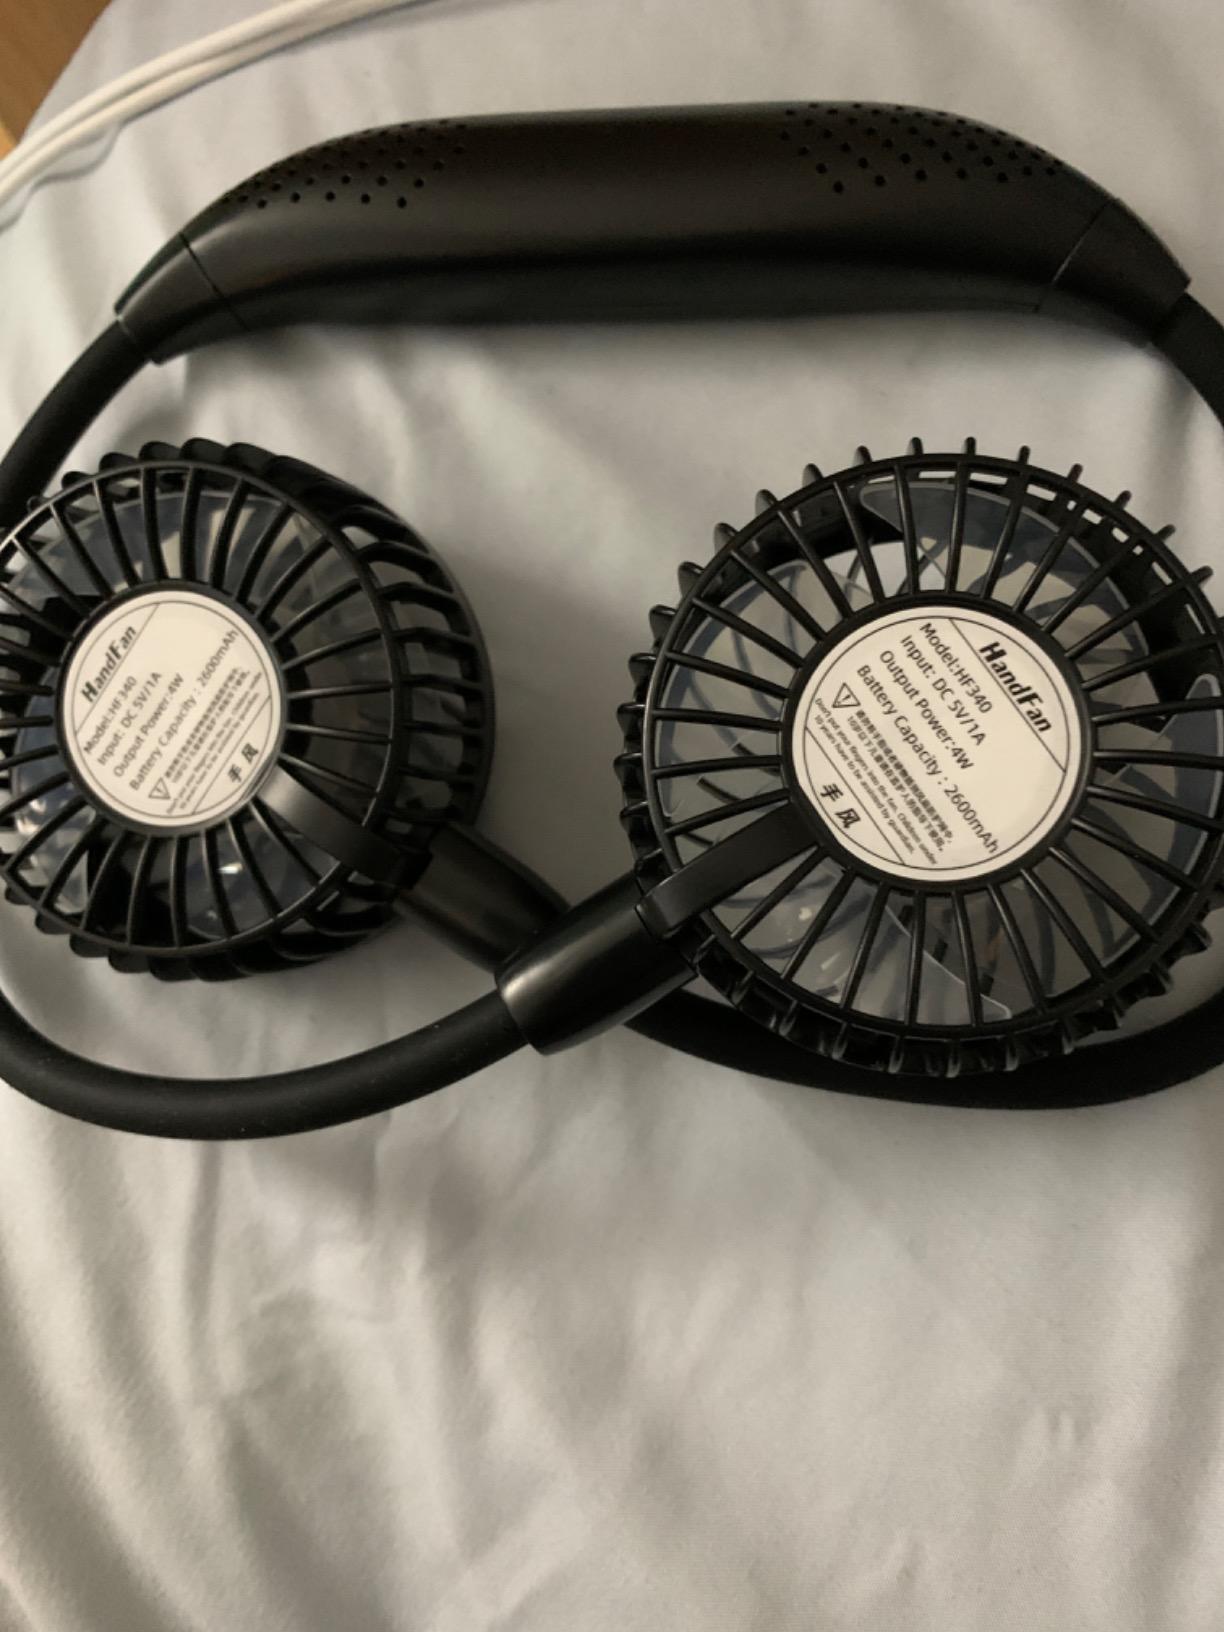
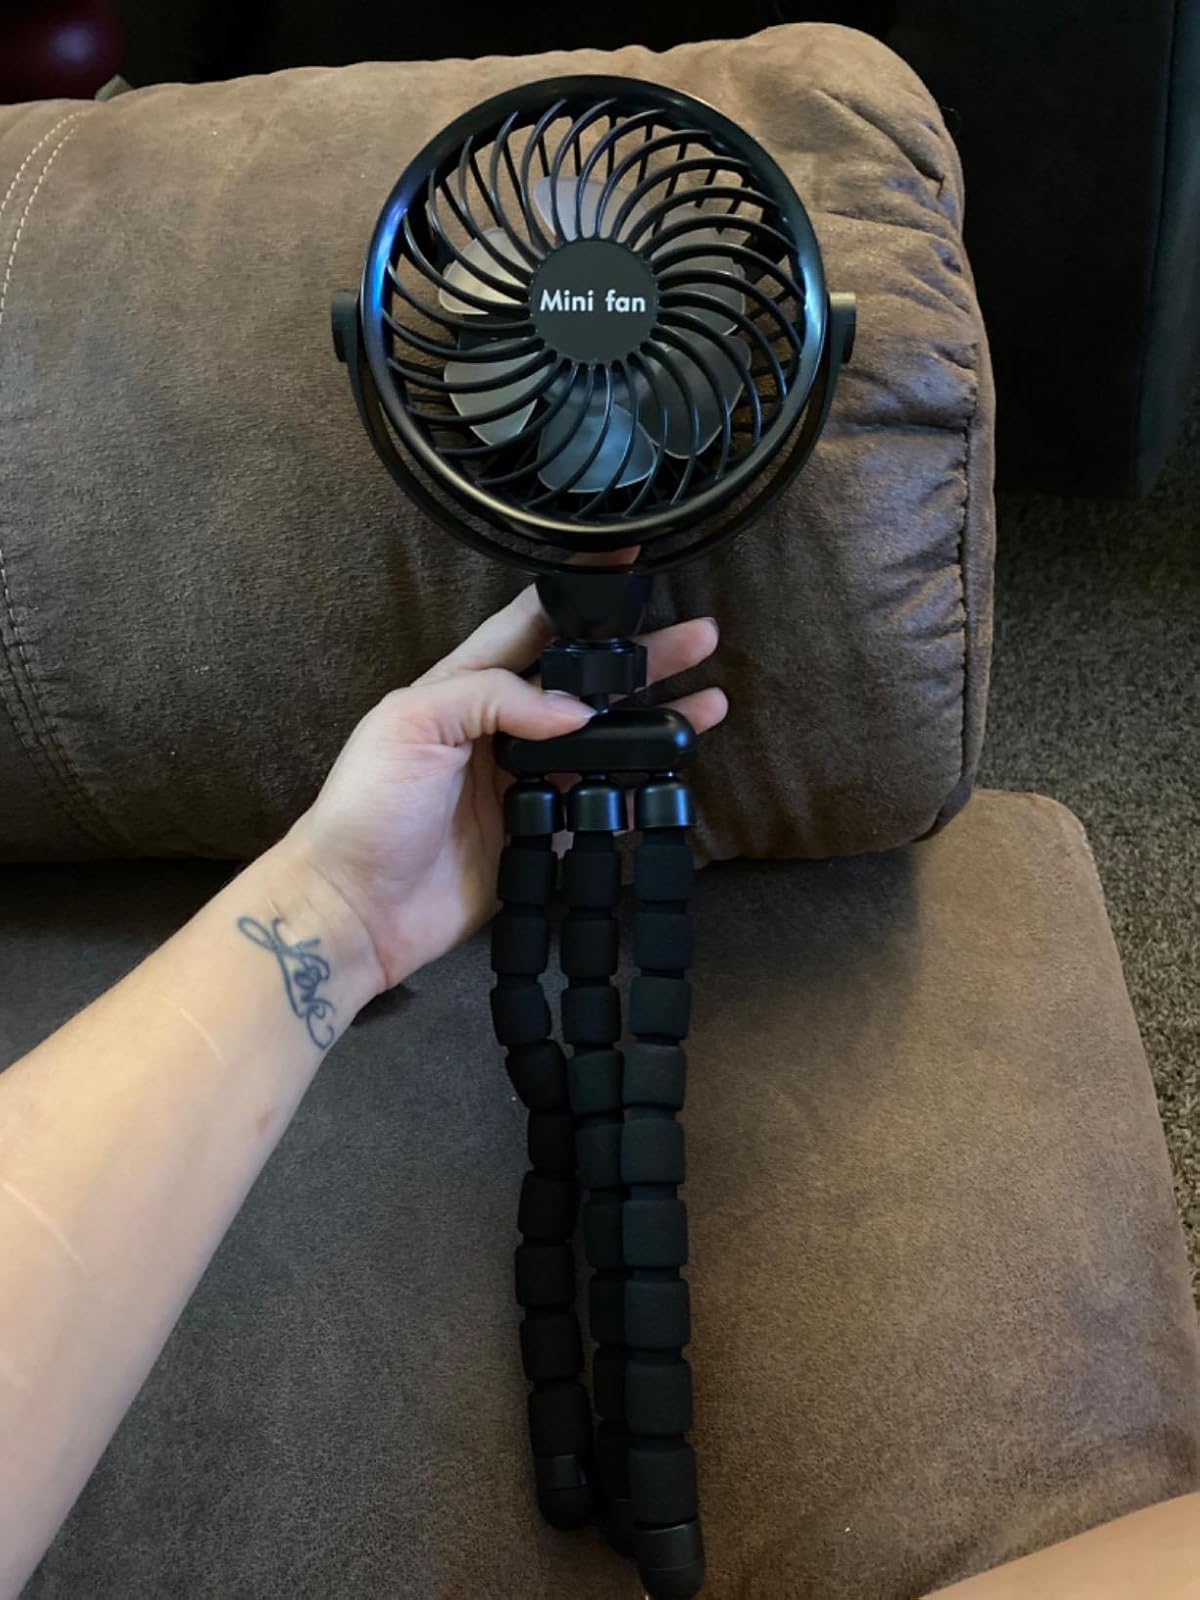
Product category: fan
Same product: no